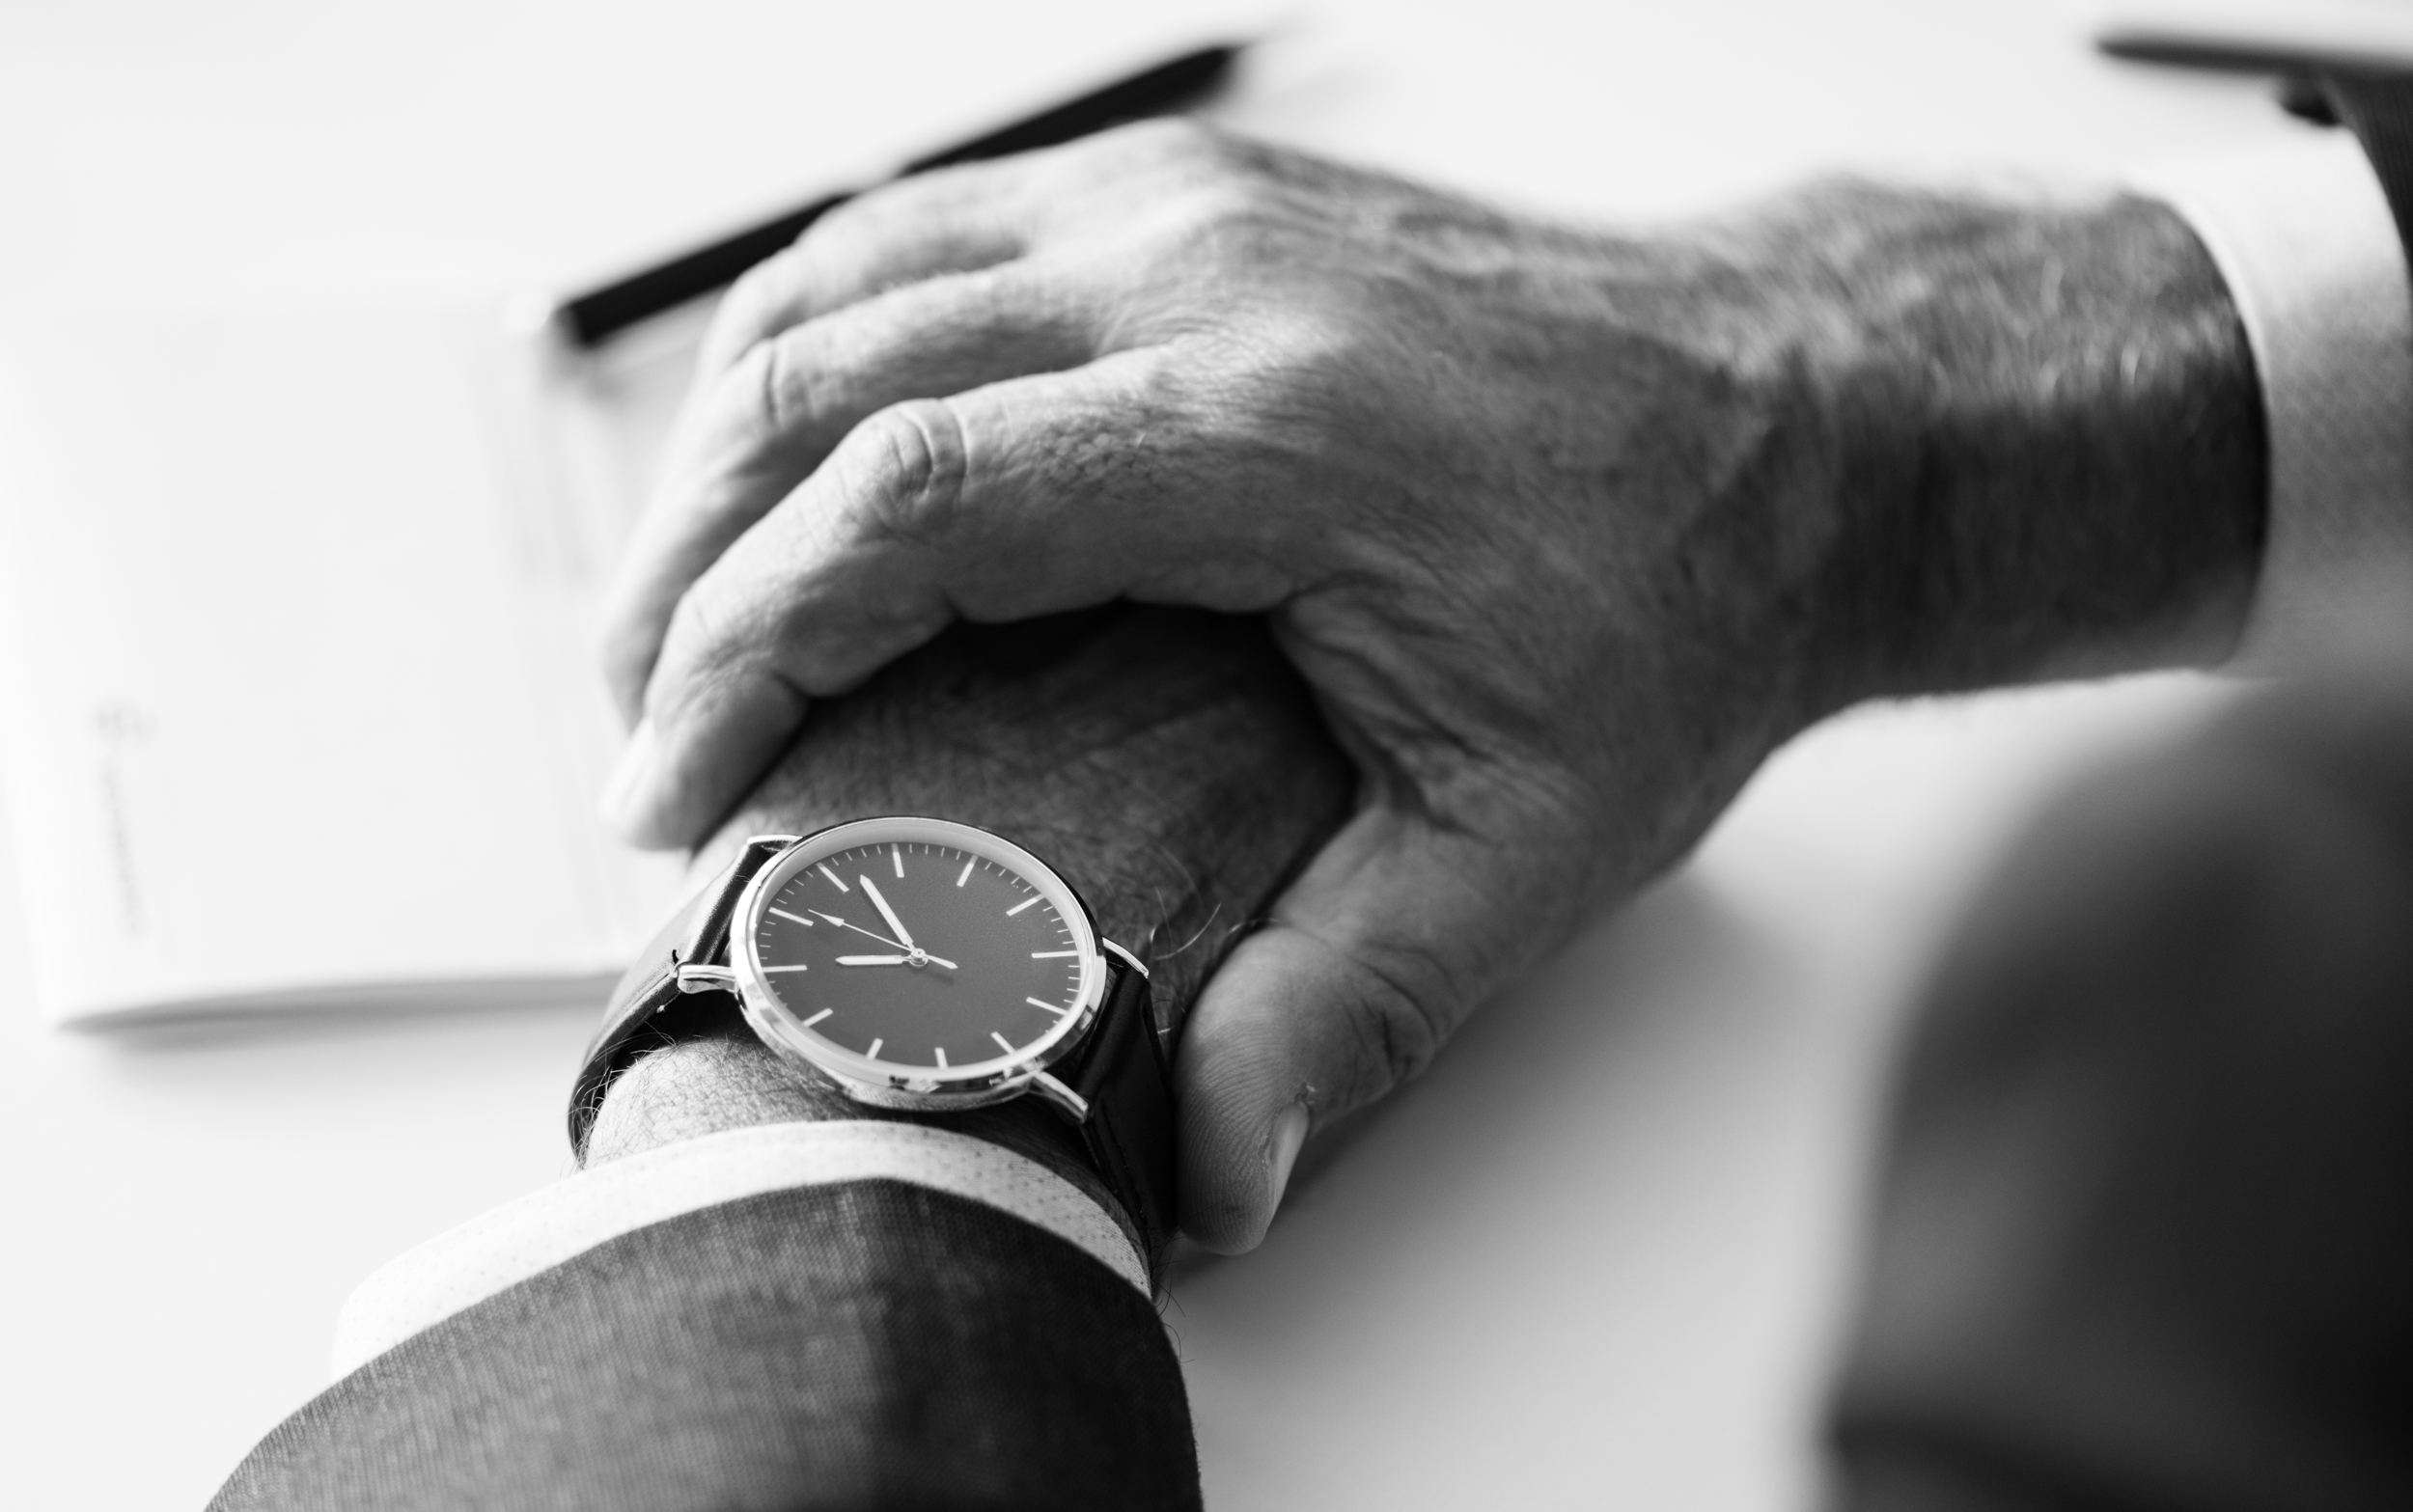
hand, wrist, watch, photography, stock photography, black and white, gesture, monochrome photography, still life photography, monochrome, style